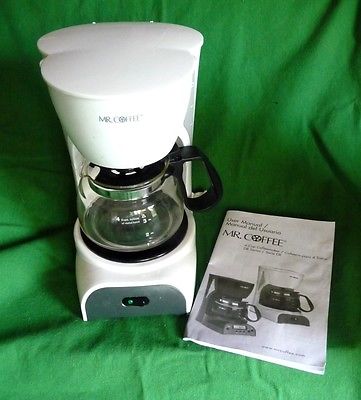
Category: coffee maker